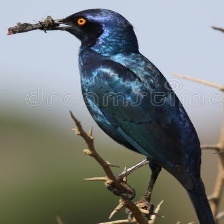
Species: CAPE GLOSSY STARLING
Scientific name: LAMPROTORNIS NITENS